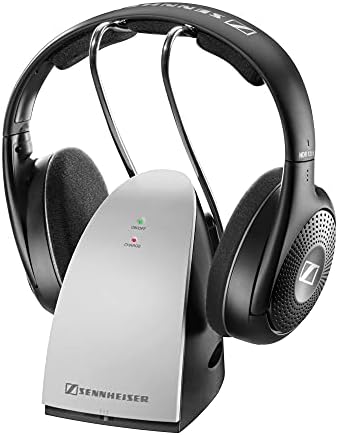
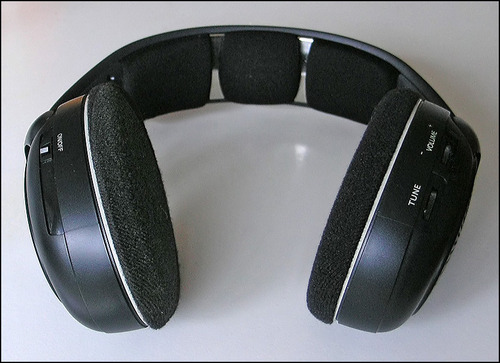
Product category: headphones
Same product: yes